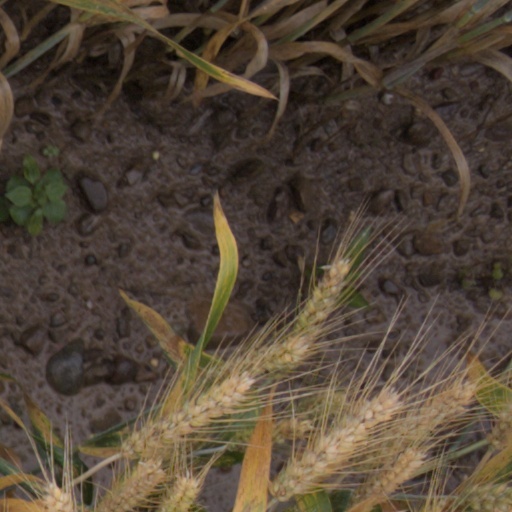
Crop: wheat